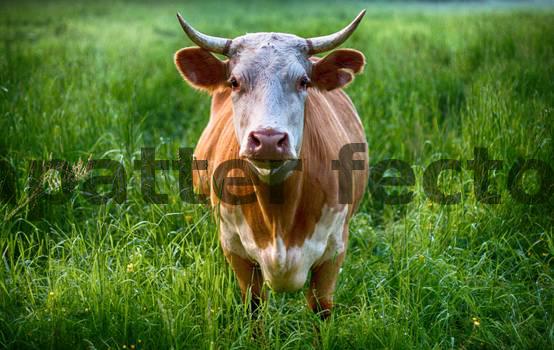
Label: Watermark